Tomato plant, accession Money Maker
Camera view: horizontal (90 deg, fisheye); turntable rotation: 240 degrees
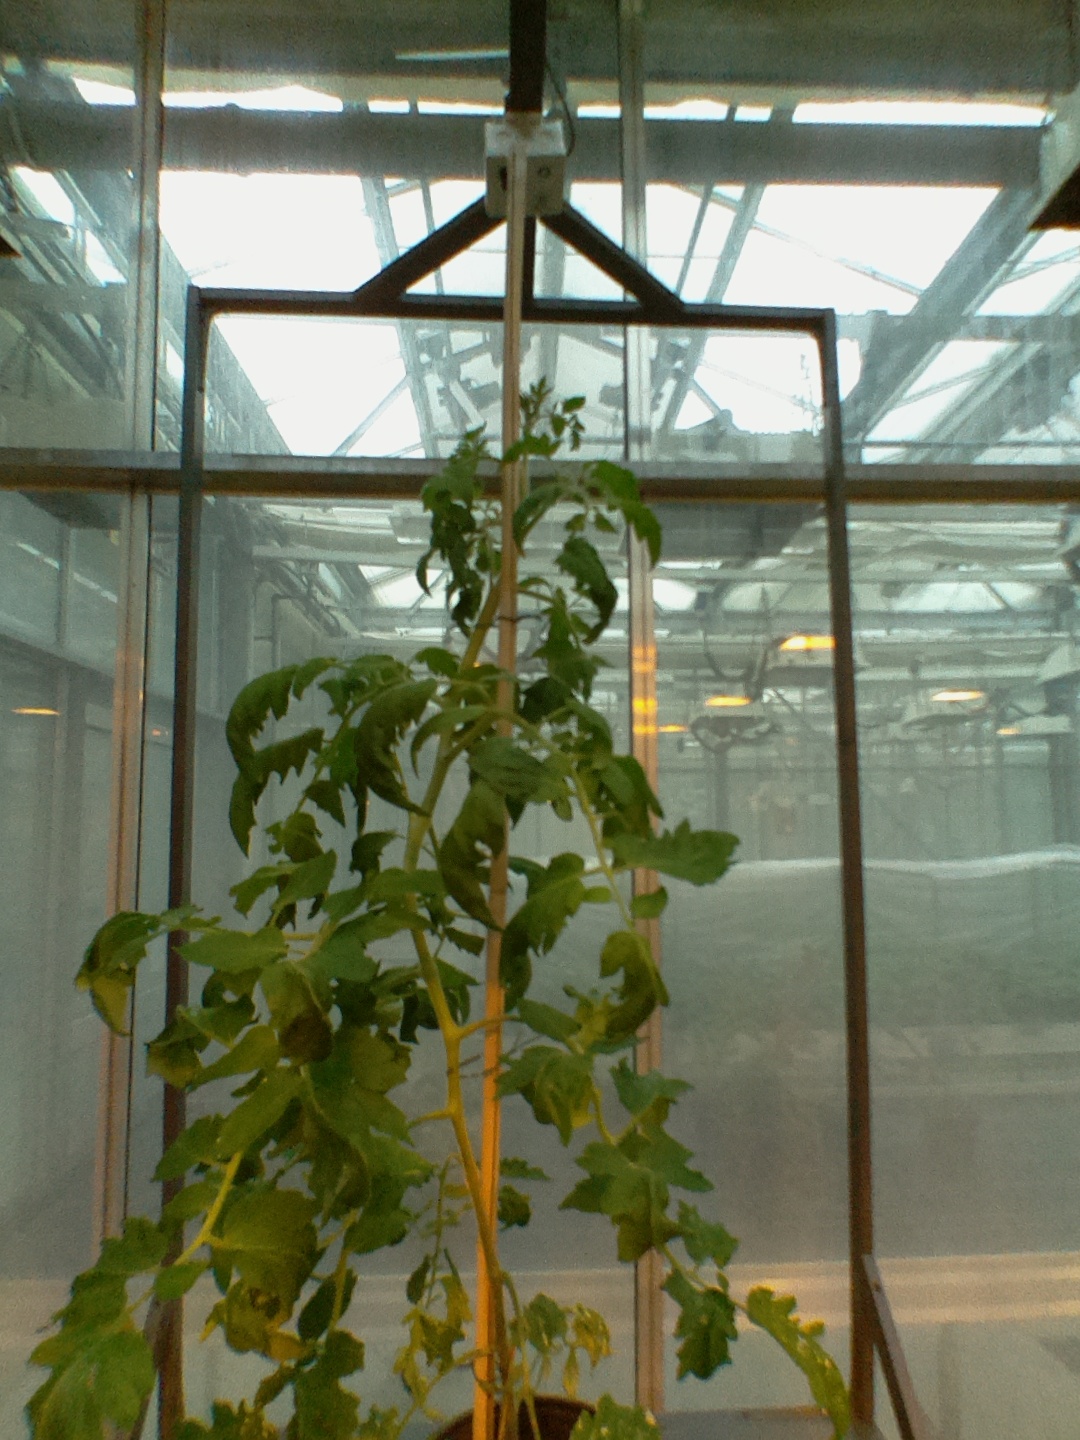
BBCH growth stage 62: 20%-30% of flowers open